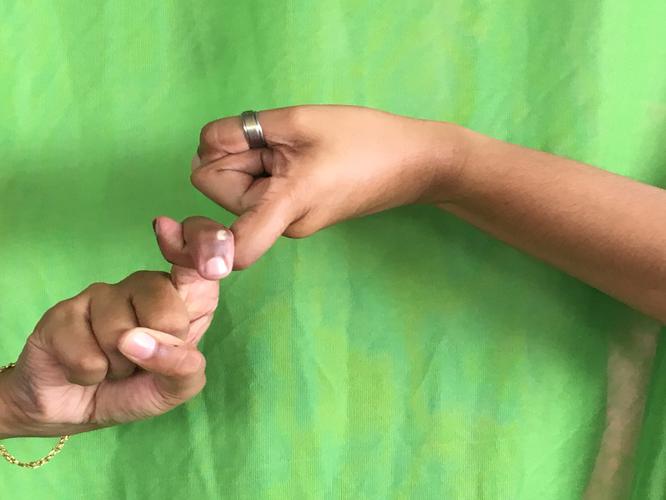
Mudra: Pasha
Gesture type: double_hand